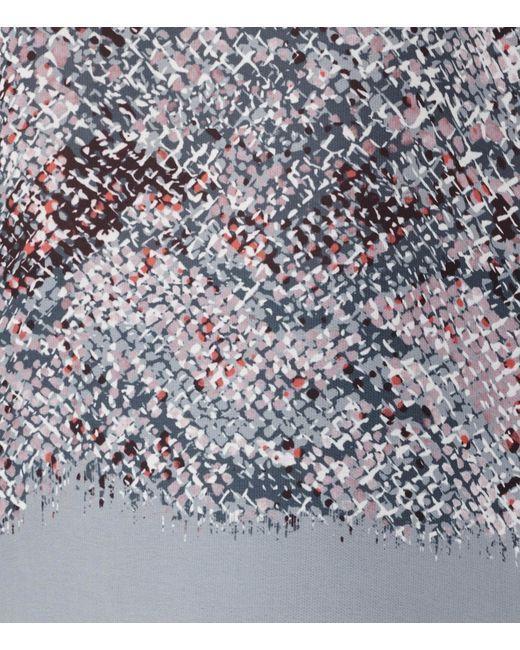
Mischfarbiges dickes Wollmaterial zur Herstellung von Pullovern